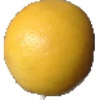
Label: Grapefruit White 1